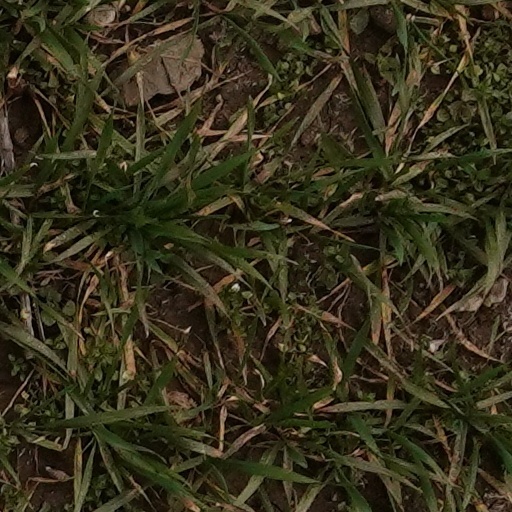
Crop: wheat